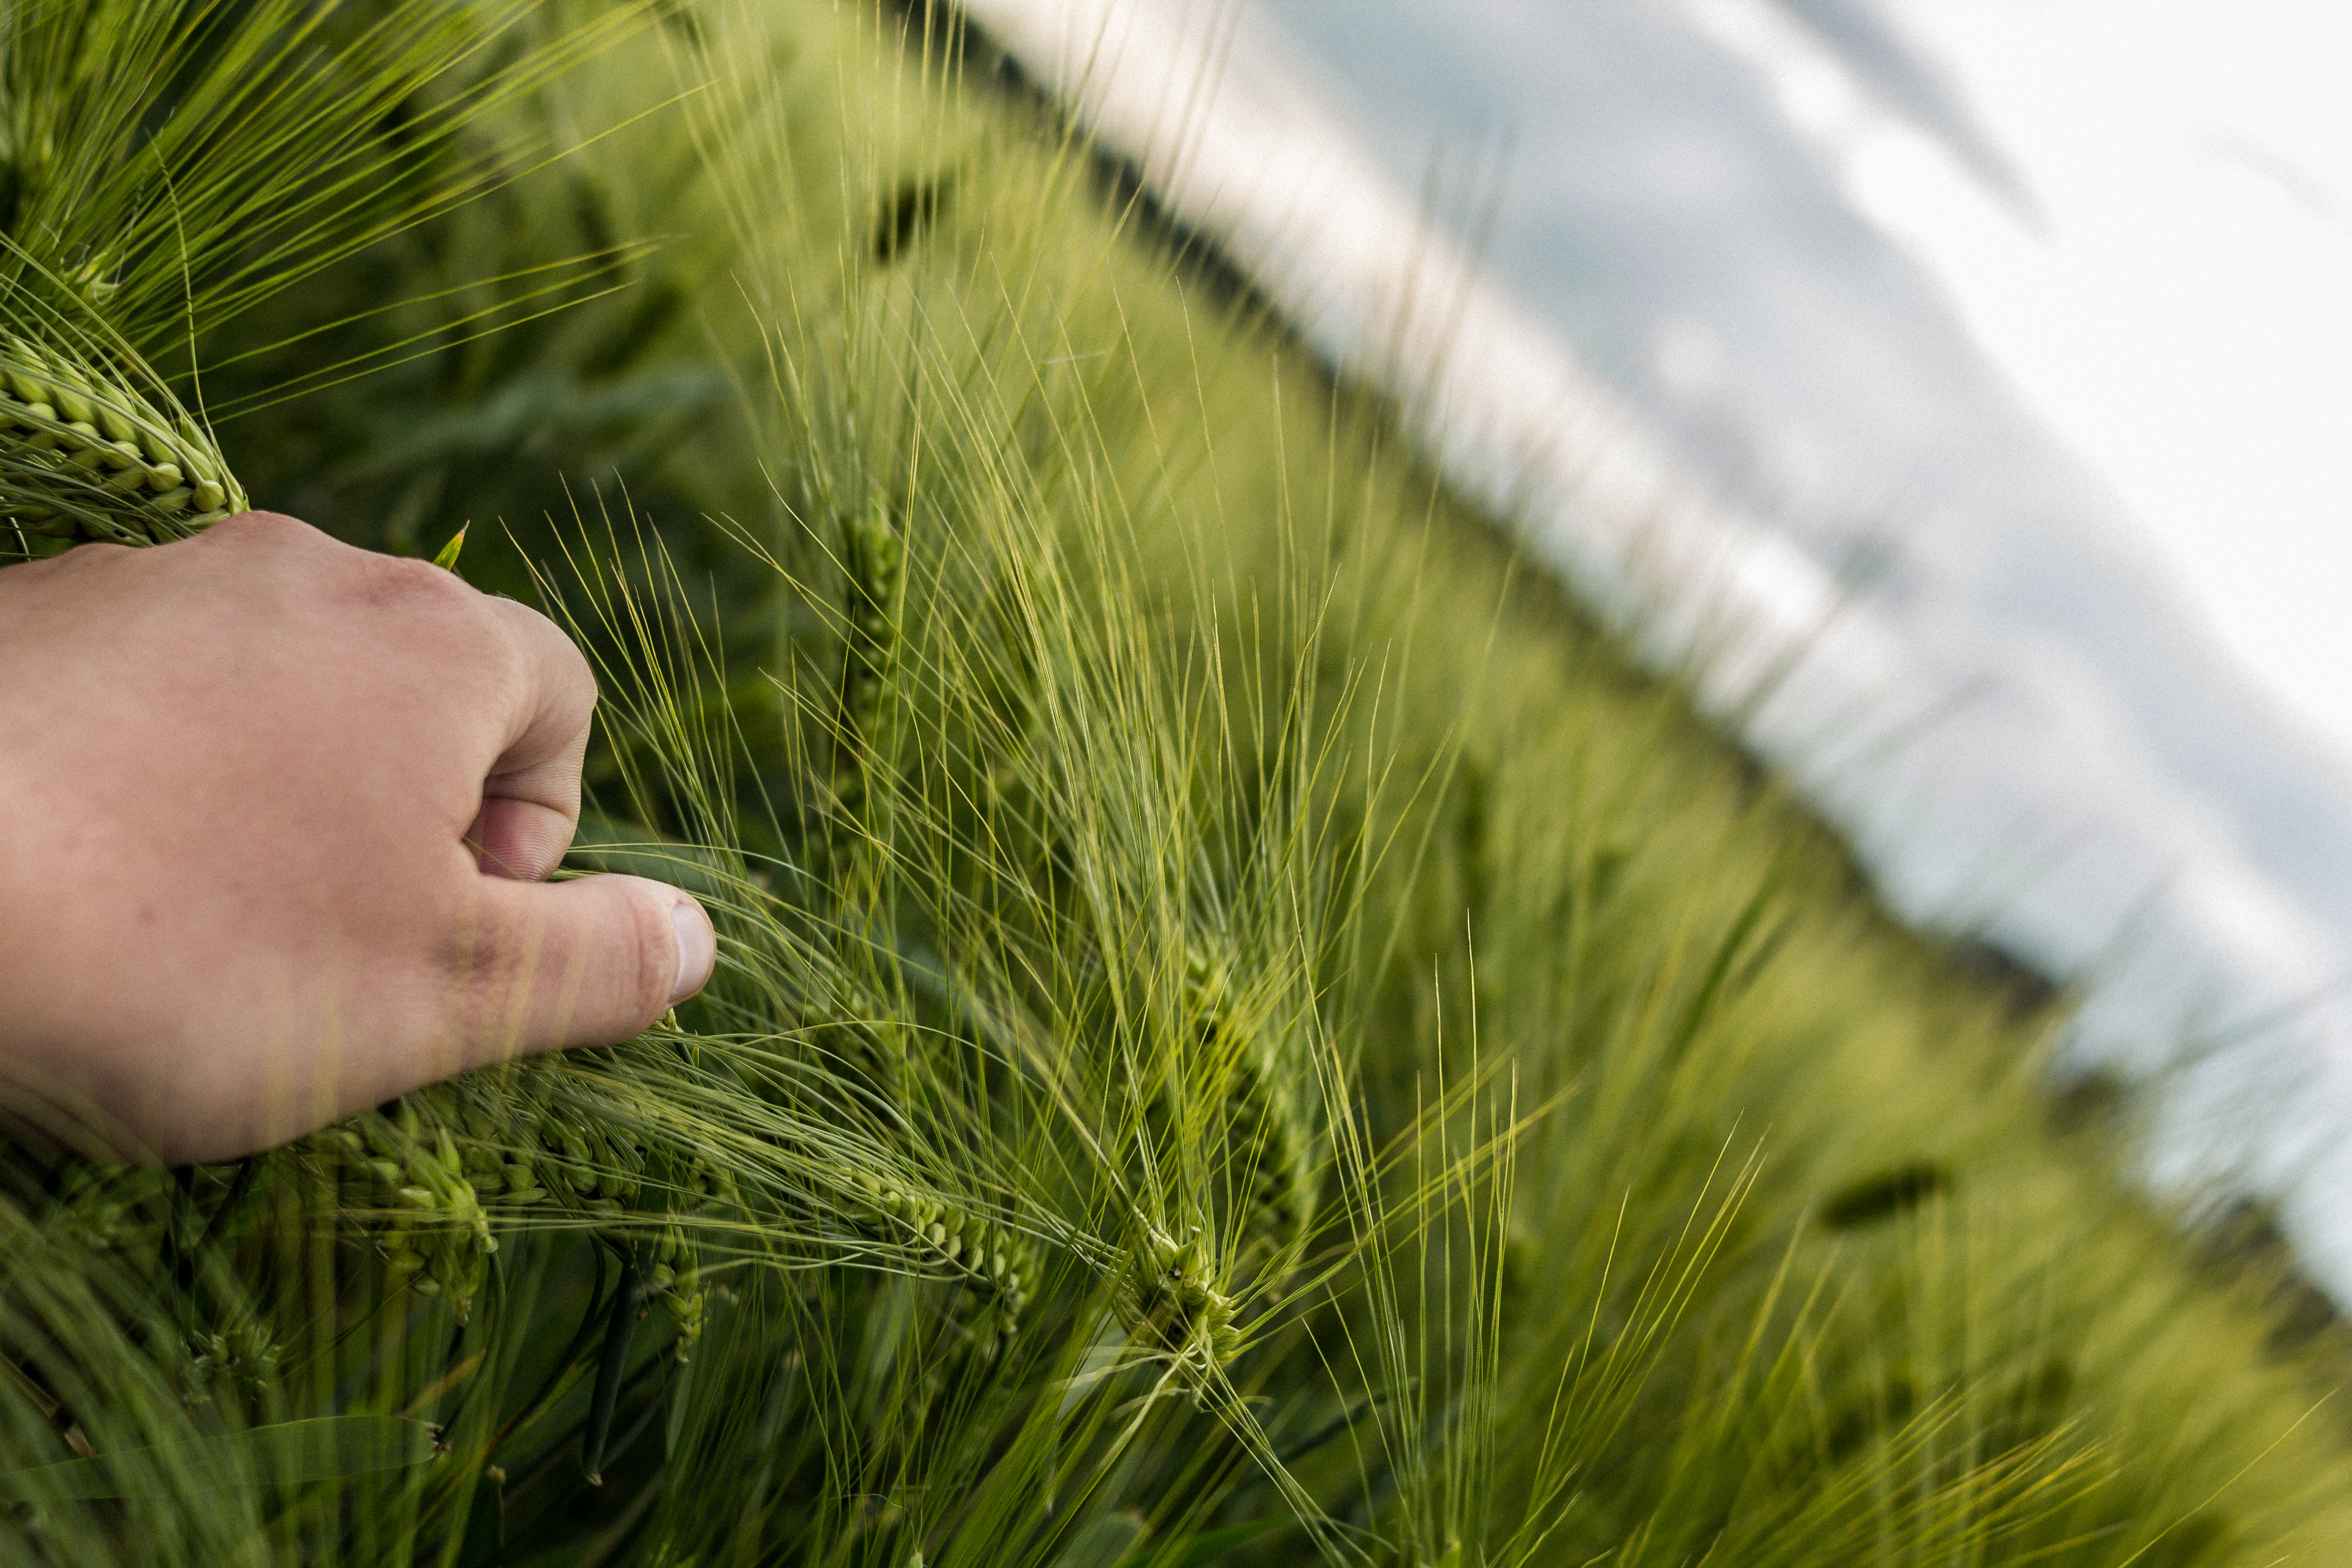
tree, nature, grass, plant, field, lawn, meadow, wheat, sunlight, leaf, flower, food, green, crop, calm, soil, agriculture, close up, free, rye, grasp, macro photography, flowering plant, grass family, woody plant, land plant, arecales